Soldiers' Home Association

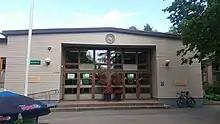
Soldiers' home in the Niinisalo garrison

Finland's first soldiers' home was opened by Helsinki NMKY on 15 April 1918 during the Finnish Civil War. Helsinki NMKY's Soldiers' Home work in Santahamina ended in 2004. The Salvation Army also belongs to the history of military domestic work. Its first soldiers' home began its operations in 1919 in Terijoki's Border Guard Battalion in Tyrisevä. Women who were with the troops in the Civil War also started military domestic work in the fall of 1918. The Soldiers' Home Association itself was founded in 1921 (initially the name was "Suomen Sotilaskotiliitto") and its first president was .